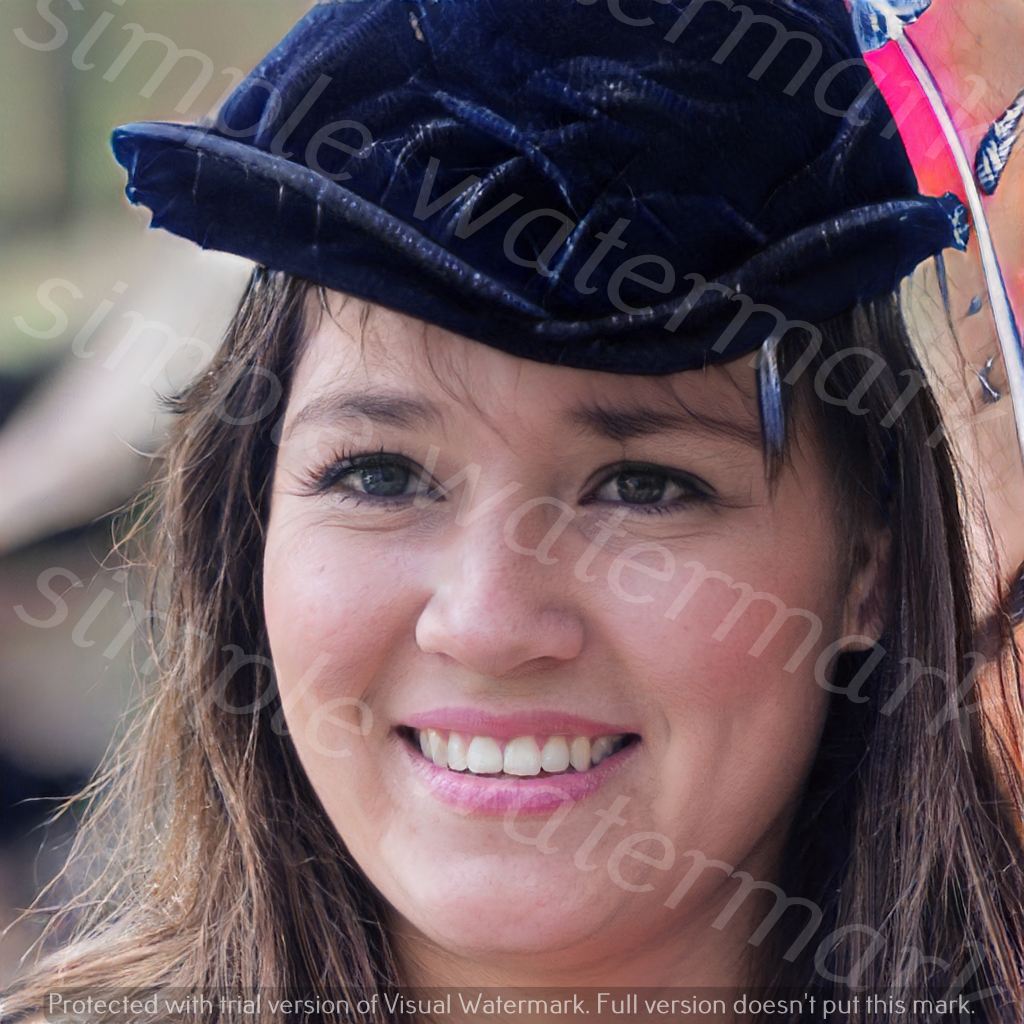
Label: Watermark